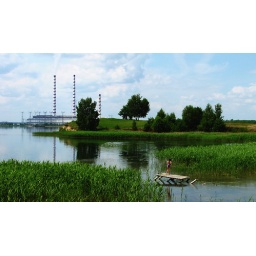
Elektrenai lake - thermoelectric power plant and our favorite swimming hole in summer